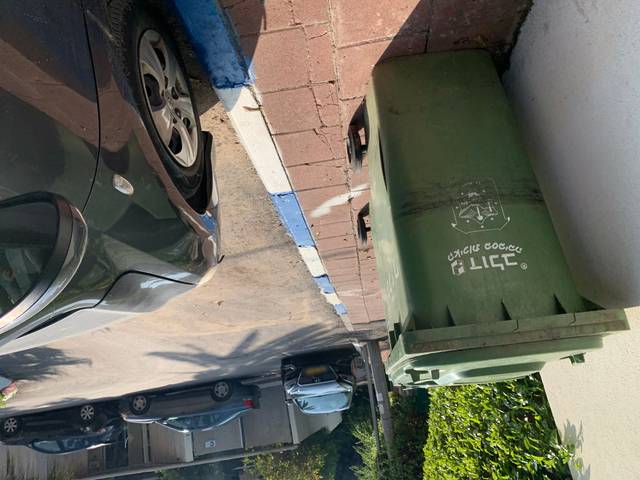
Region: Israel
Coordinates: 32.095, 34.815